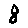
Label: 8